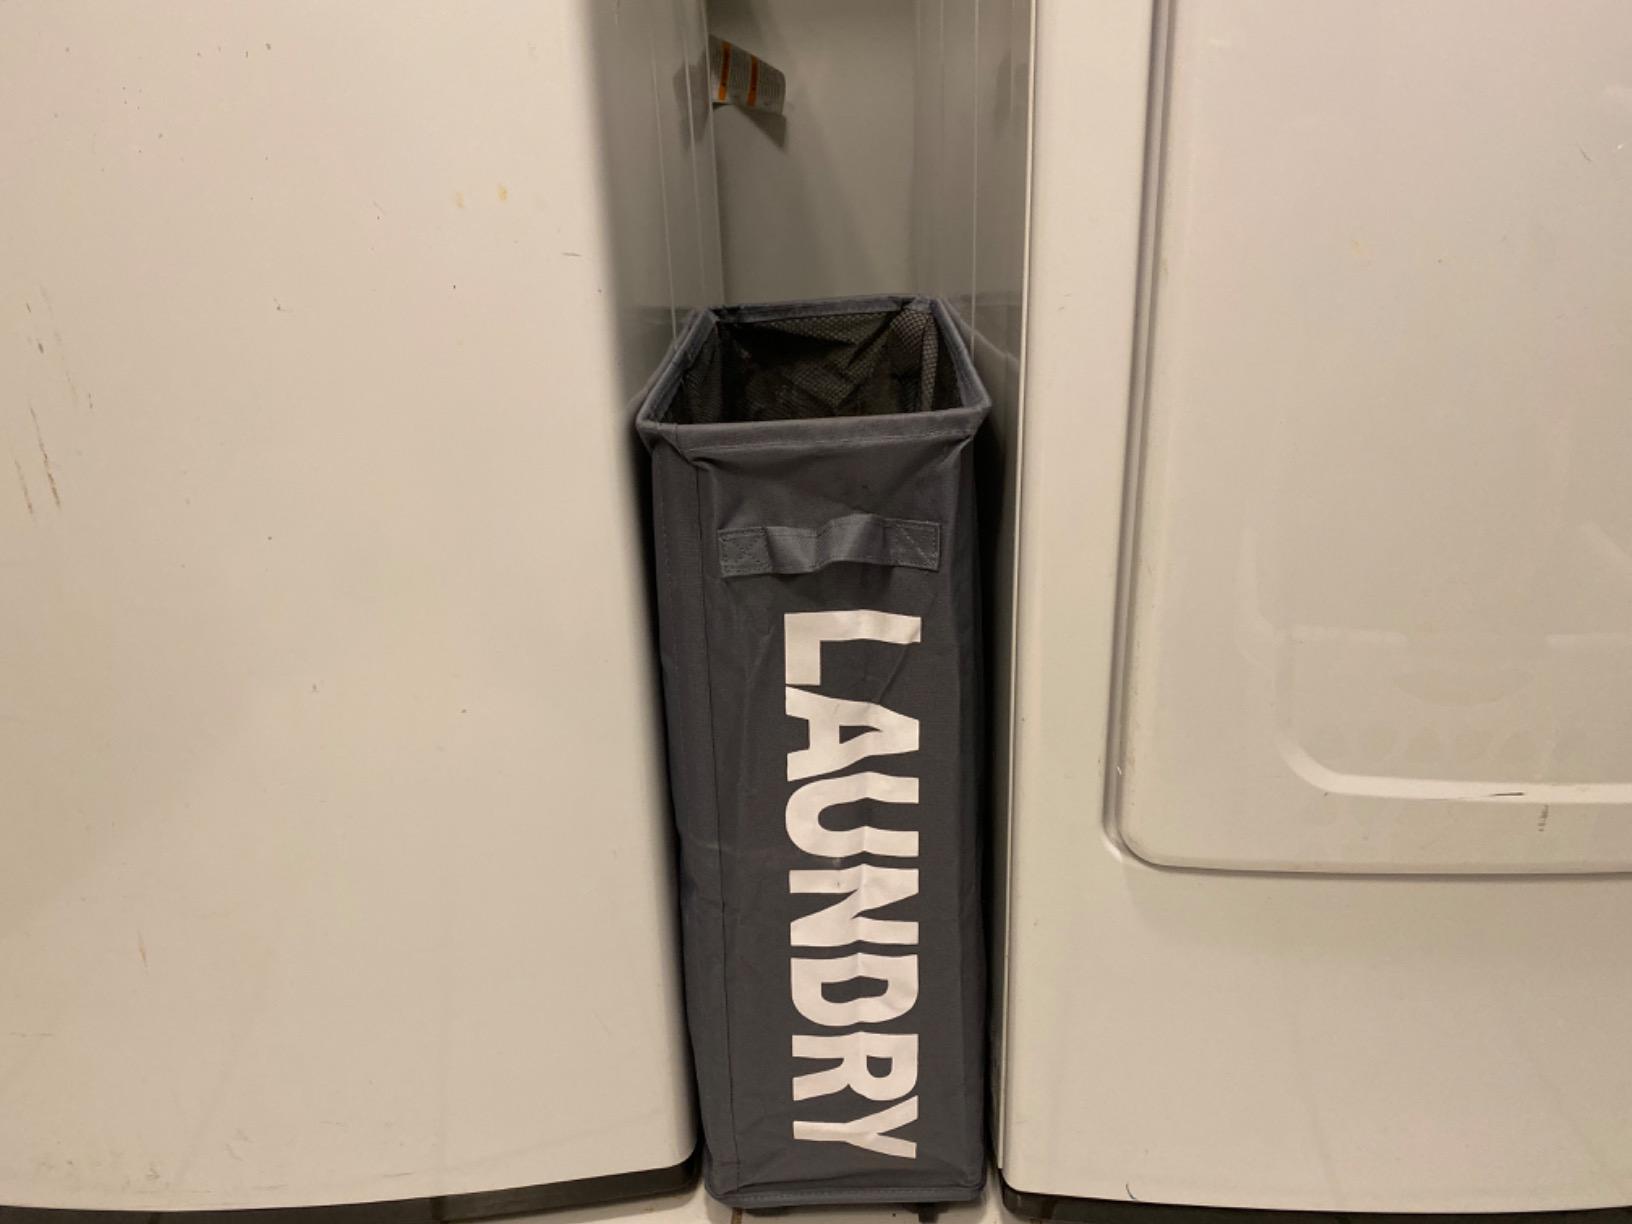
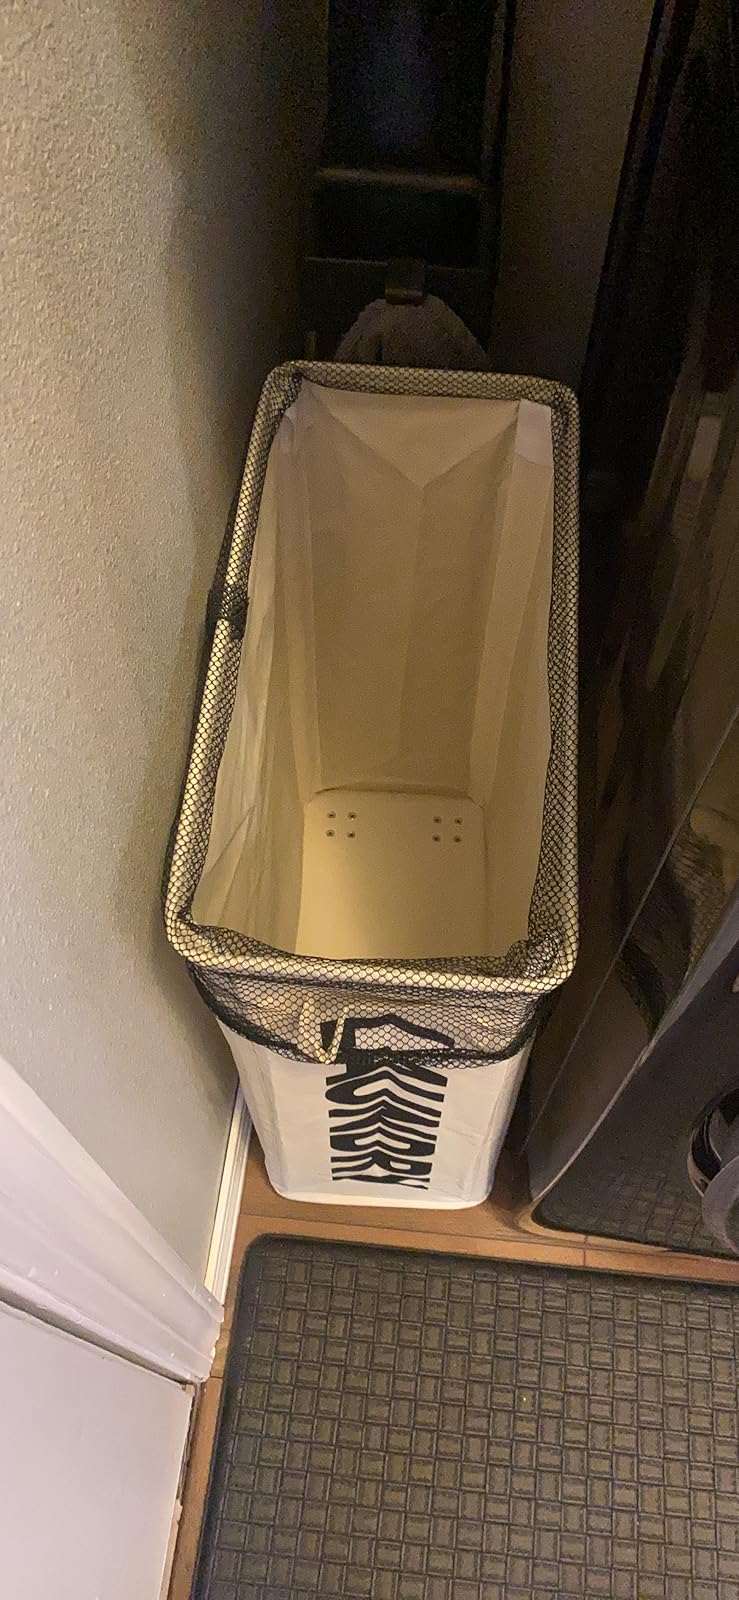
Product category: items_hamper
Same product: no